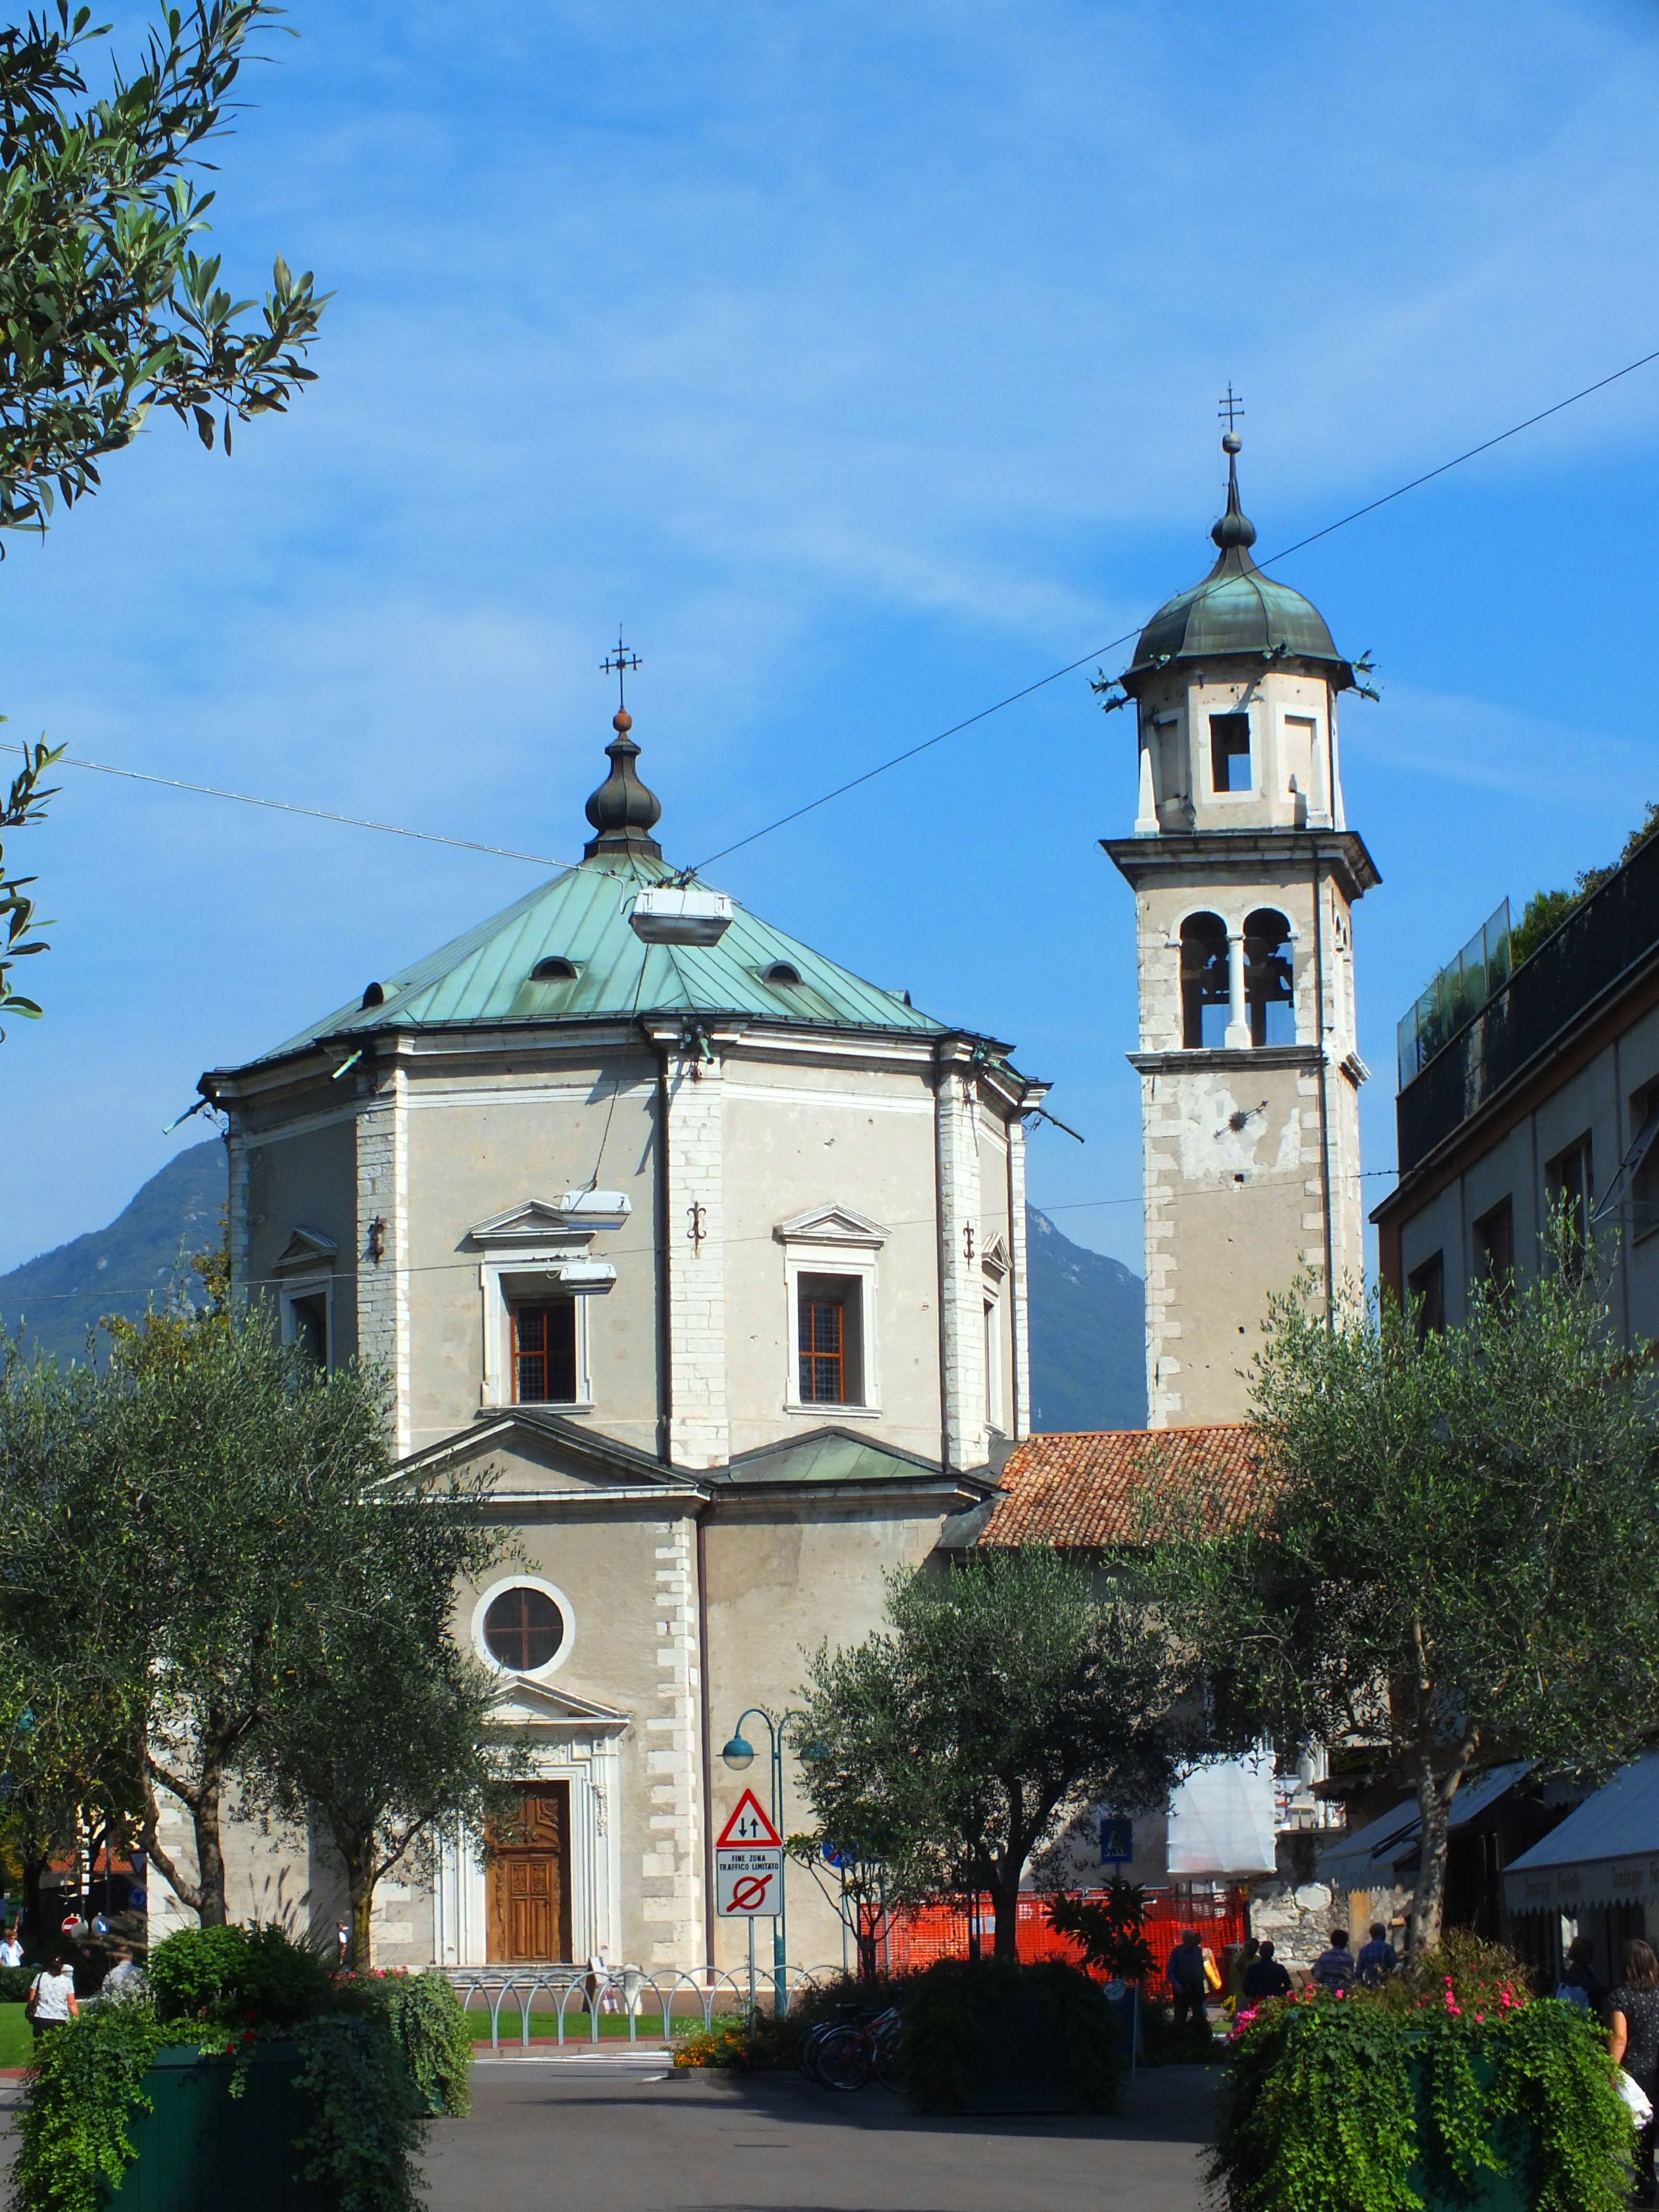
town, building, tower, holiday, church, place of worship, bell tower, garda, monastery, estate, riva, human settlement, spanish missions in california